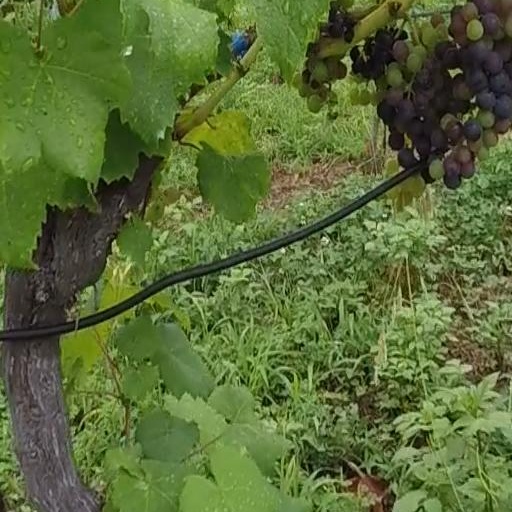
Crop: grape